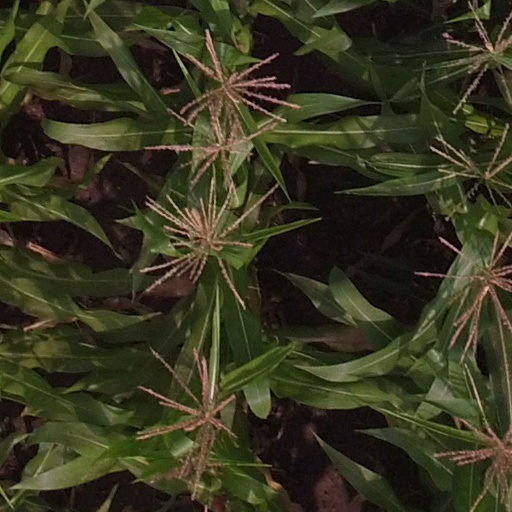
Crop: maize; corn